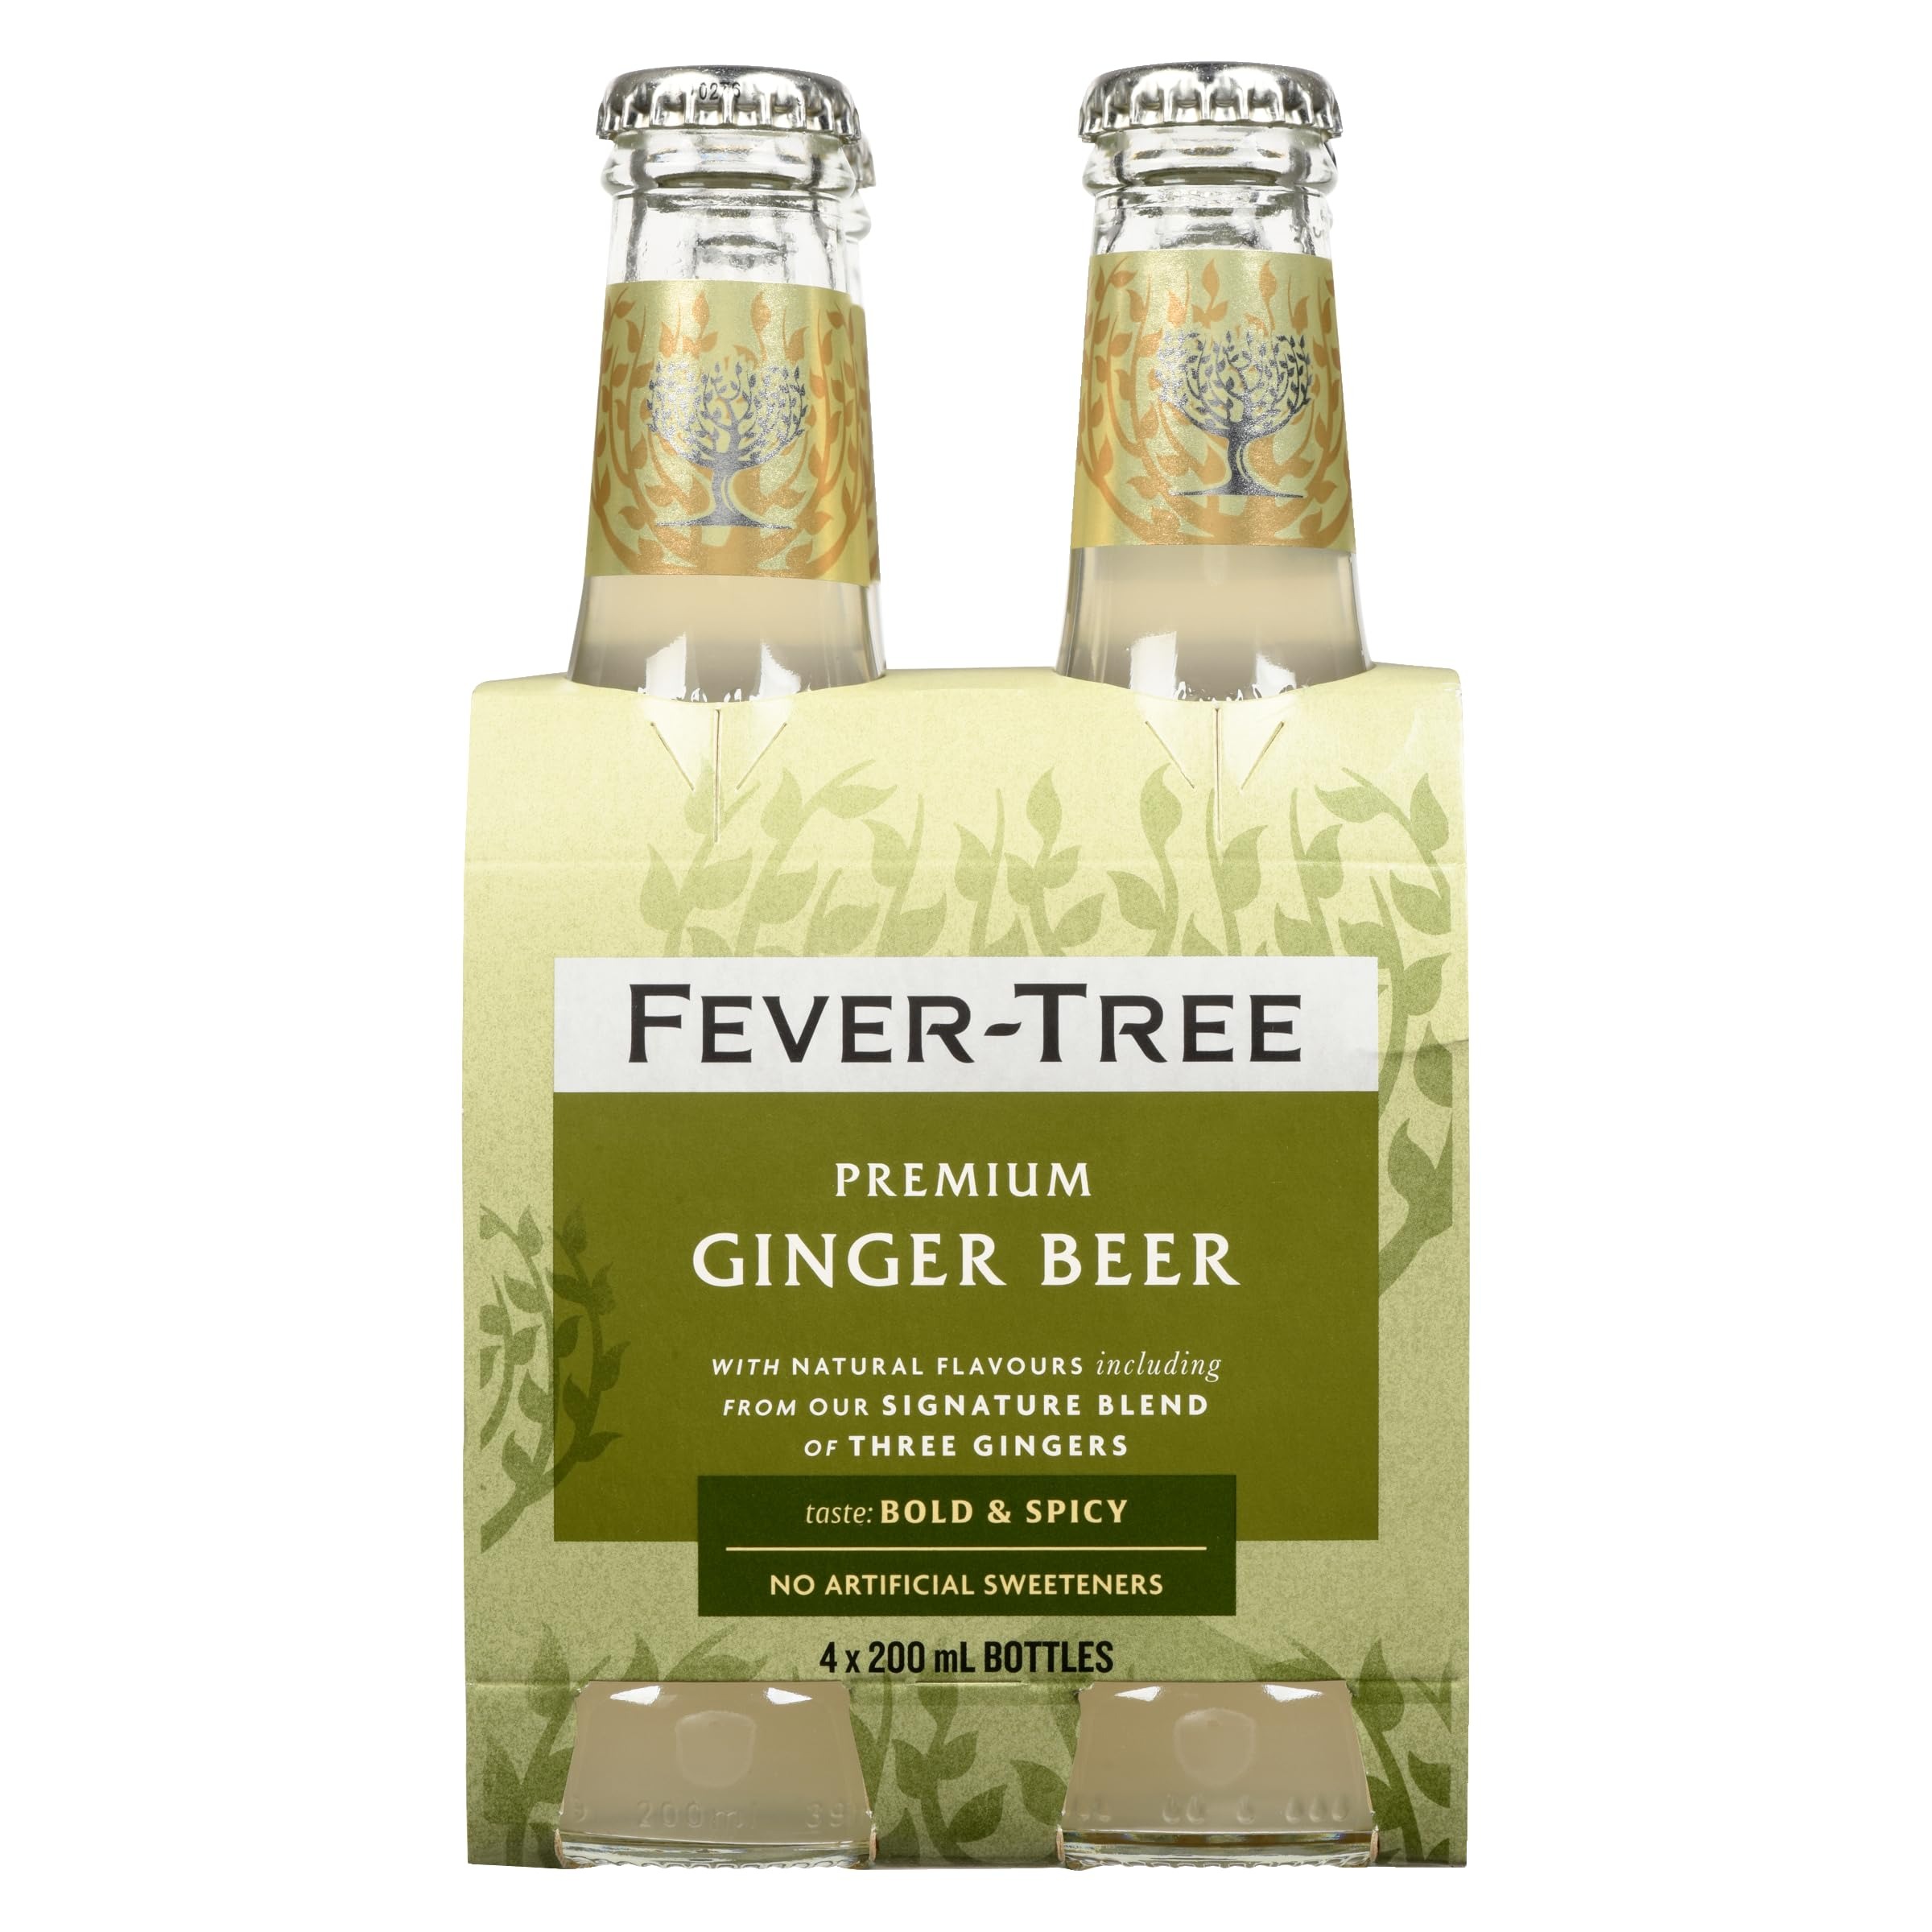
Item Name: Fever-Tree Ginger Beer 6x4x200ml
Bullet Point 1: Ginger Flavor: This ginger beer has a refreshing ginger flavor that provides a soothing sensation.
Bullet Point 2: Caffeine Free: This ginger beer is caffeine free, making it a refreshing drink for any time of day.
Bullet Point 3: Bottle Packaging: Comes in a 6 pack of 400ml bottles with a total volume of 2000ml.
Bullet Point 4: Light and Refreshing: The ginger beer has a light and refreshing taste that is perfect for hot weather.
Bullet Point 5: Made in the UK: This ginger beer is made in the UK using natural ingredients and traditional brewing methods.
Value: 162.31
Unit: Fl Oz

Price: 5.74